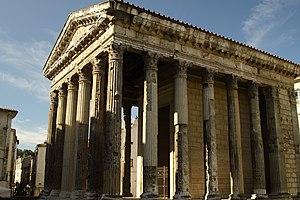
Temple d’Auguste et de Livie This building is indexed in the Base Mérimée, a database of architectural heritage maintained by the French Ministry of Culture,
Ce tableau présente la liste de tous les monuments historiques classés ou inscrits, dans la ville française de Vienne, en Isère.
Le temple d'Auguste et de Livie est un temple romain périptère sine postico hexastyle corinthien édifié au début du Iᵉʳ siècle, qui se situait dans le centre-ville de la cité antique de Vienna, correspondant également au centre de la ville contemporaine de Vienne, dans le département français de l'Isère et la région Rhône-Alpes.